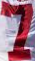
Number: 7